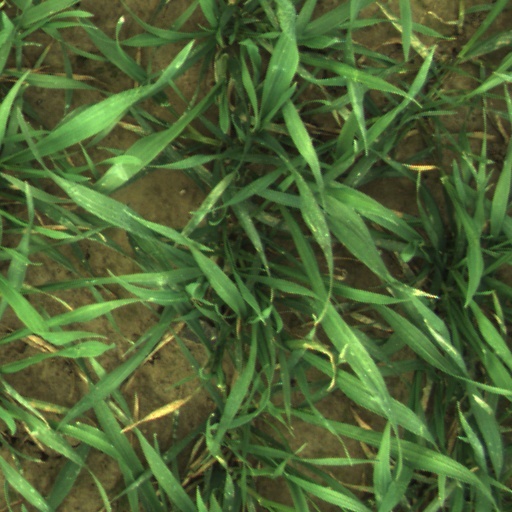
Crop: wheat